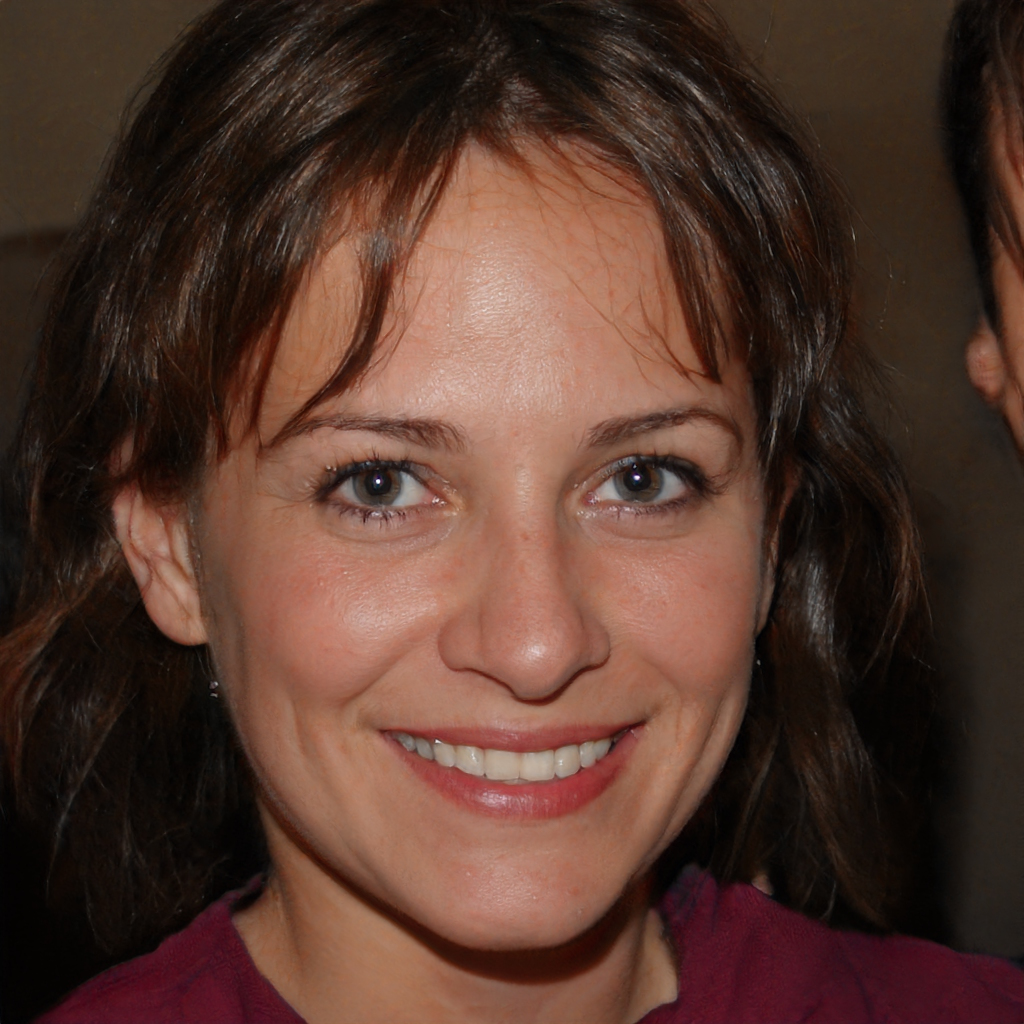
Label: Colored